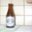
Label: bottle